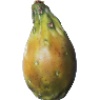
Label: cactus_fruit